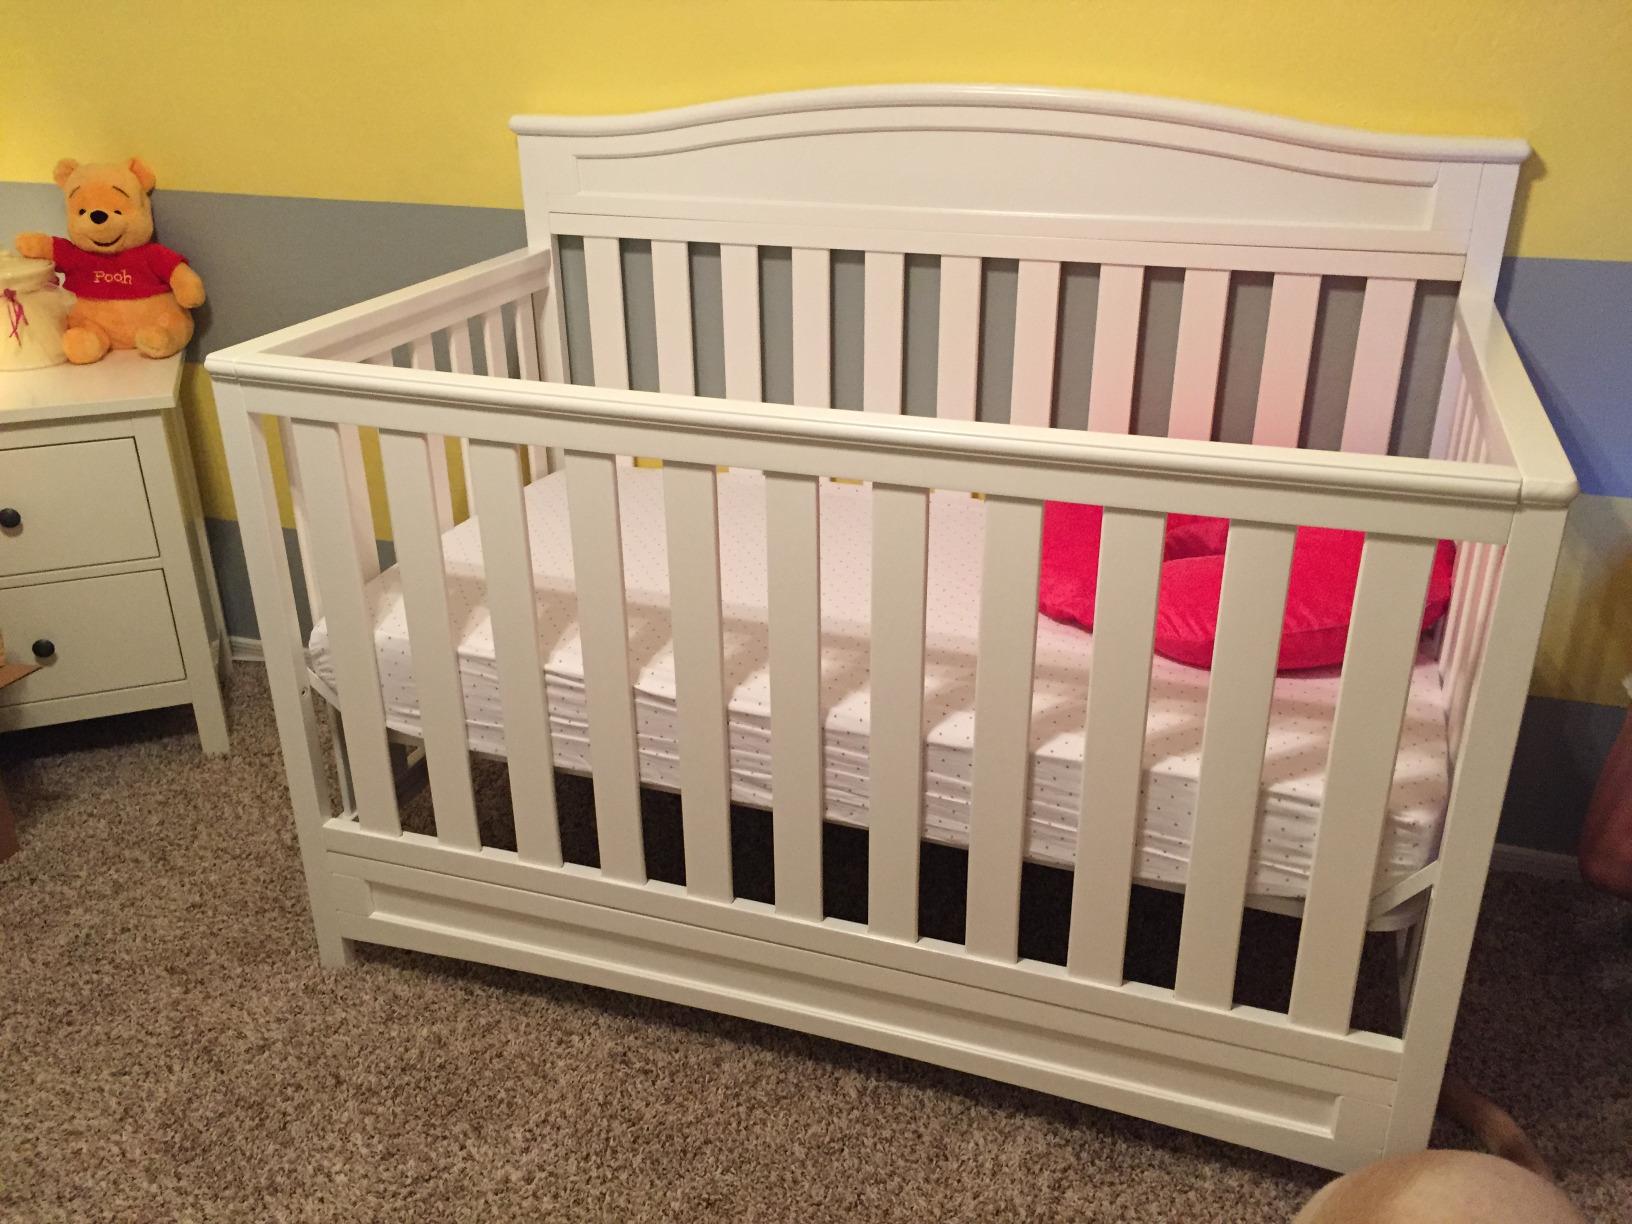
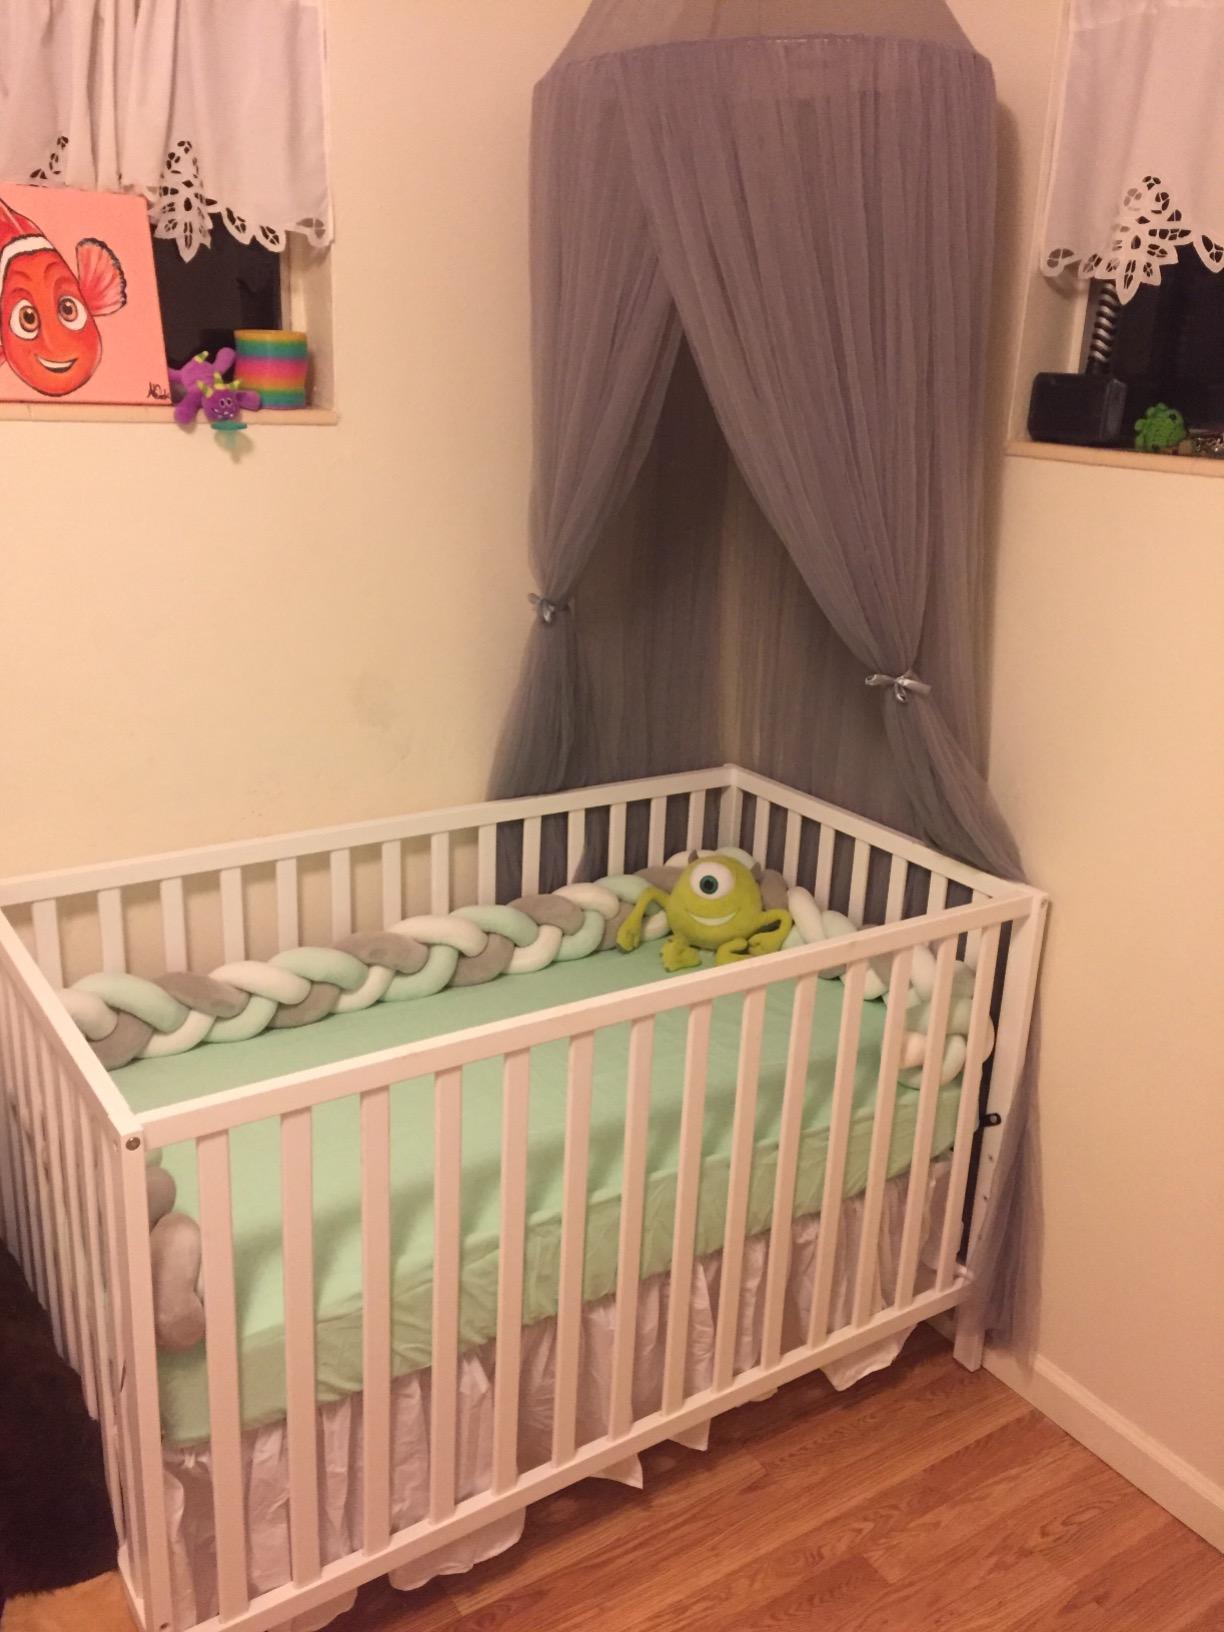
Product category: products_crib
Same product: no